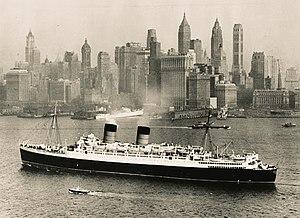
RMS Mauretania 2 arrivant dans le port de New York dans les années 1950. Português: RMS Mauretania 2 chegando ao porto de Nova York na década de 1950.
Le RMS Mauretania II est un paquebot transatlantique britannique lancé en 1938 aux chantiers Cammell Laird en Angleterre pour la Cunard Line. C'est le second navire de la compagnie à porter ce nom après celui lancé en 1906